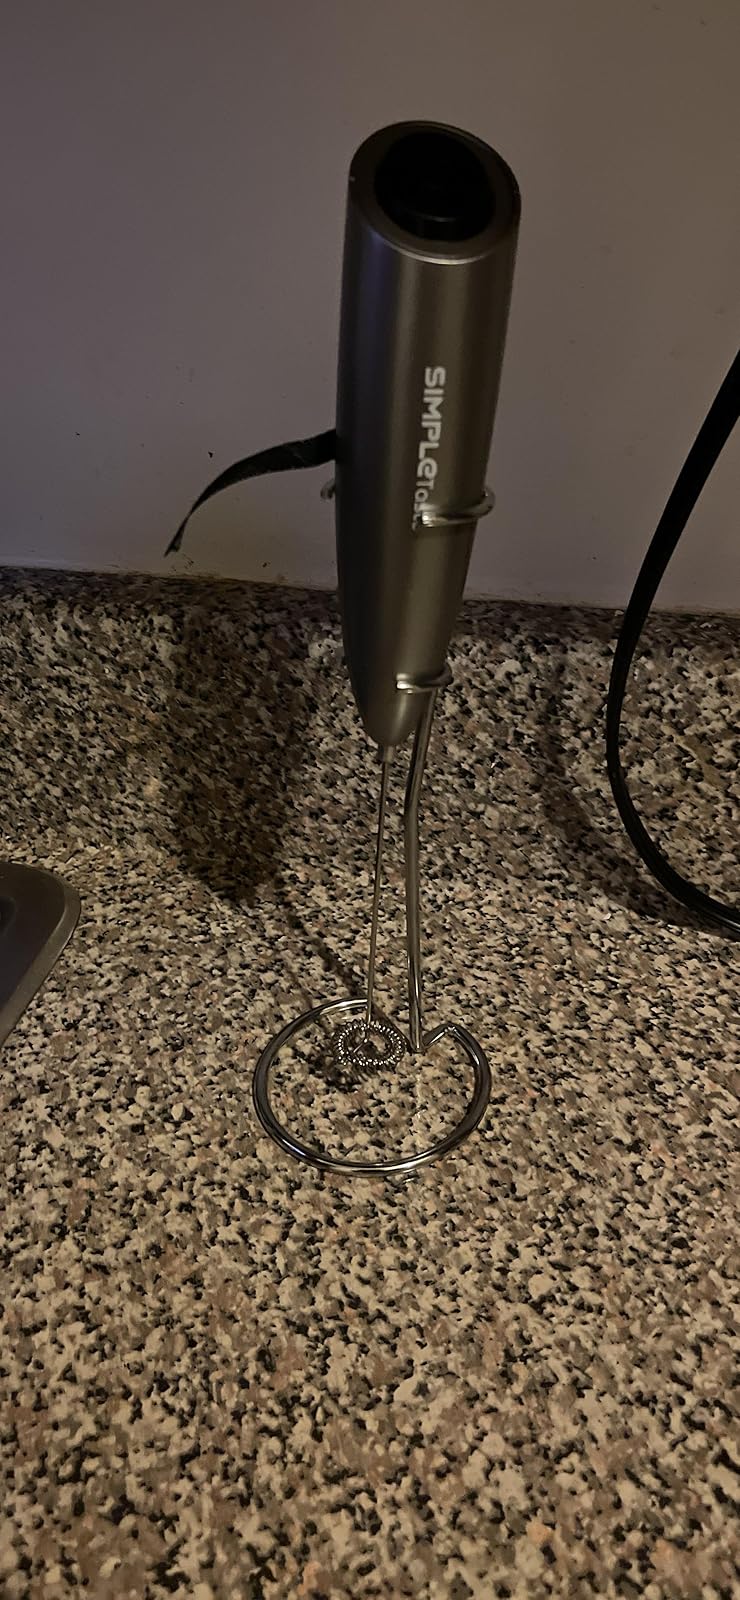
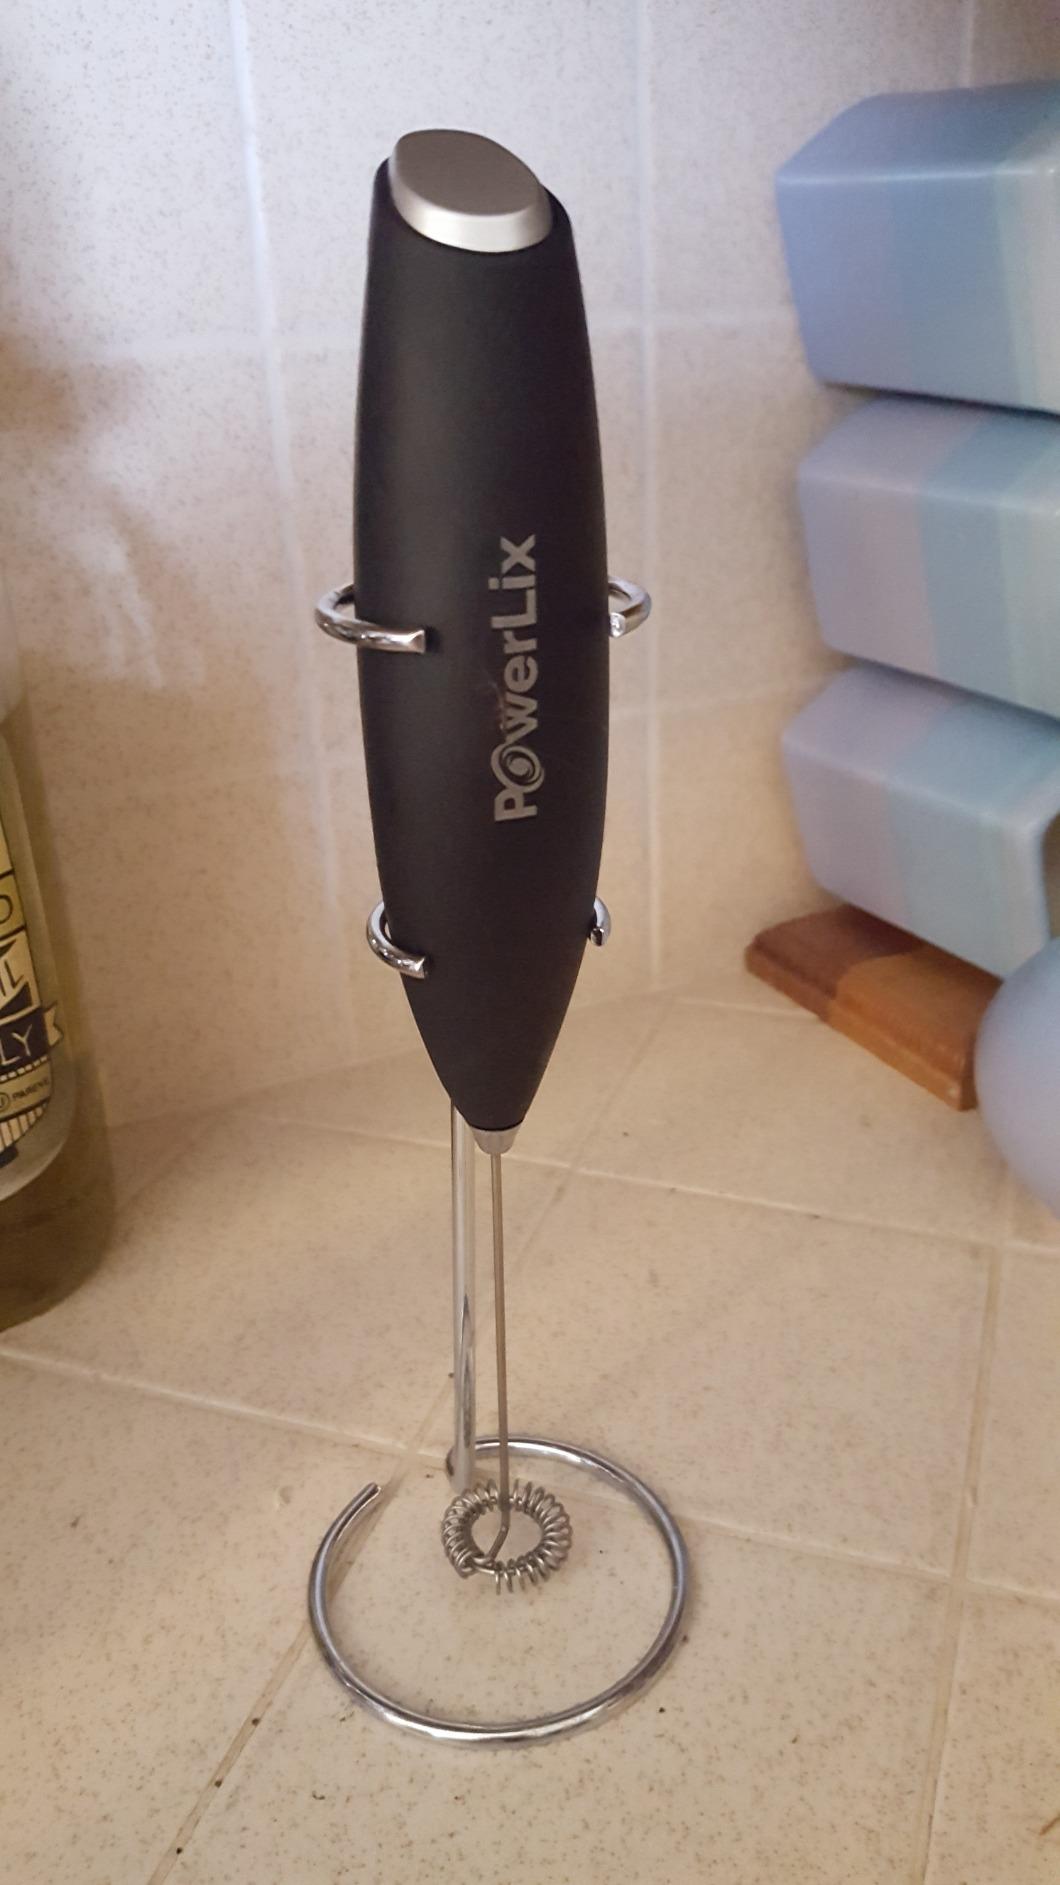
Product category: items_mixer
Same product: no